CSAR Class E 4-10-2T

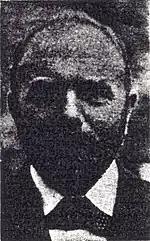
G.W. Reid

In 1901, during the Second Boer War, the Imperial Military Railways (IMR) of the invading British forces experienced a shortage of locomotives as a result of damage caused during hostilities and the transportation demands of the British Military. Lieutenant-Colonel E.P.C. Girouard KCMG DSO RE, the Commissioner of Railways for the Transvaal and Orange River Colony, therefore placed urgent orders for 35 locomotives of the NGR's Reid Tenwheeler type.